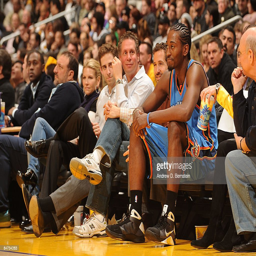
# sits among fans after going out of bounds during a game against sports team .